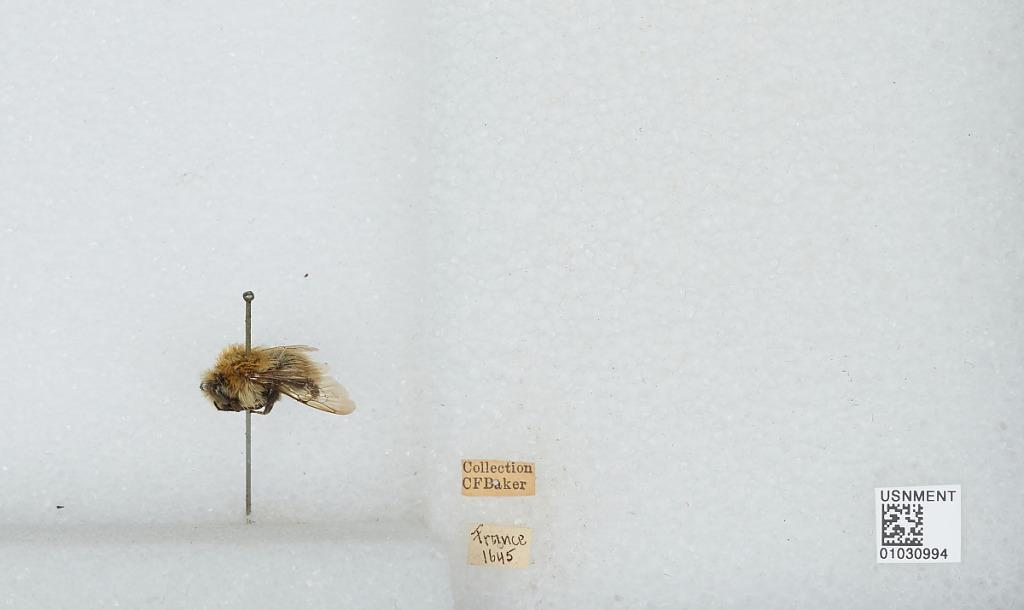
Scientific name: Bombus (Thoracobombus) pascuorum (Scopoli)
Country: France